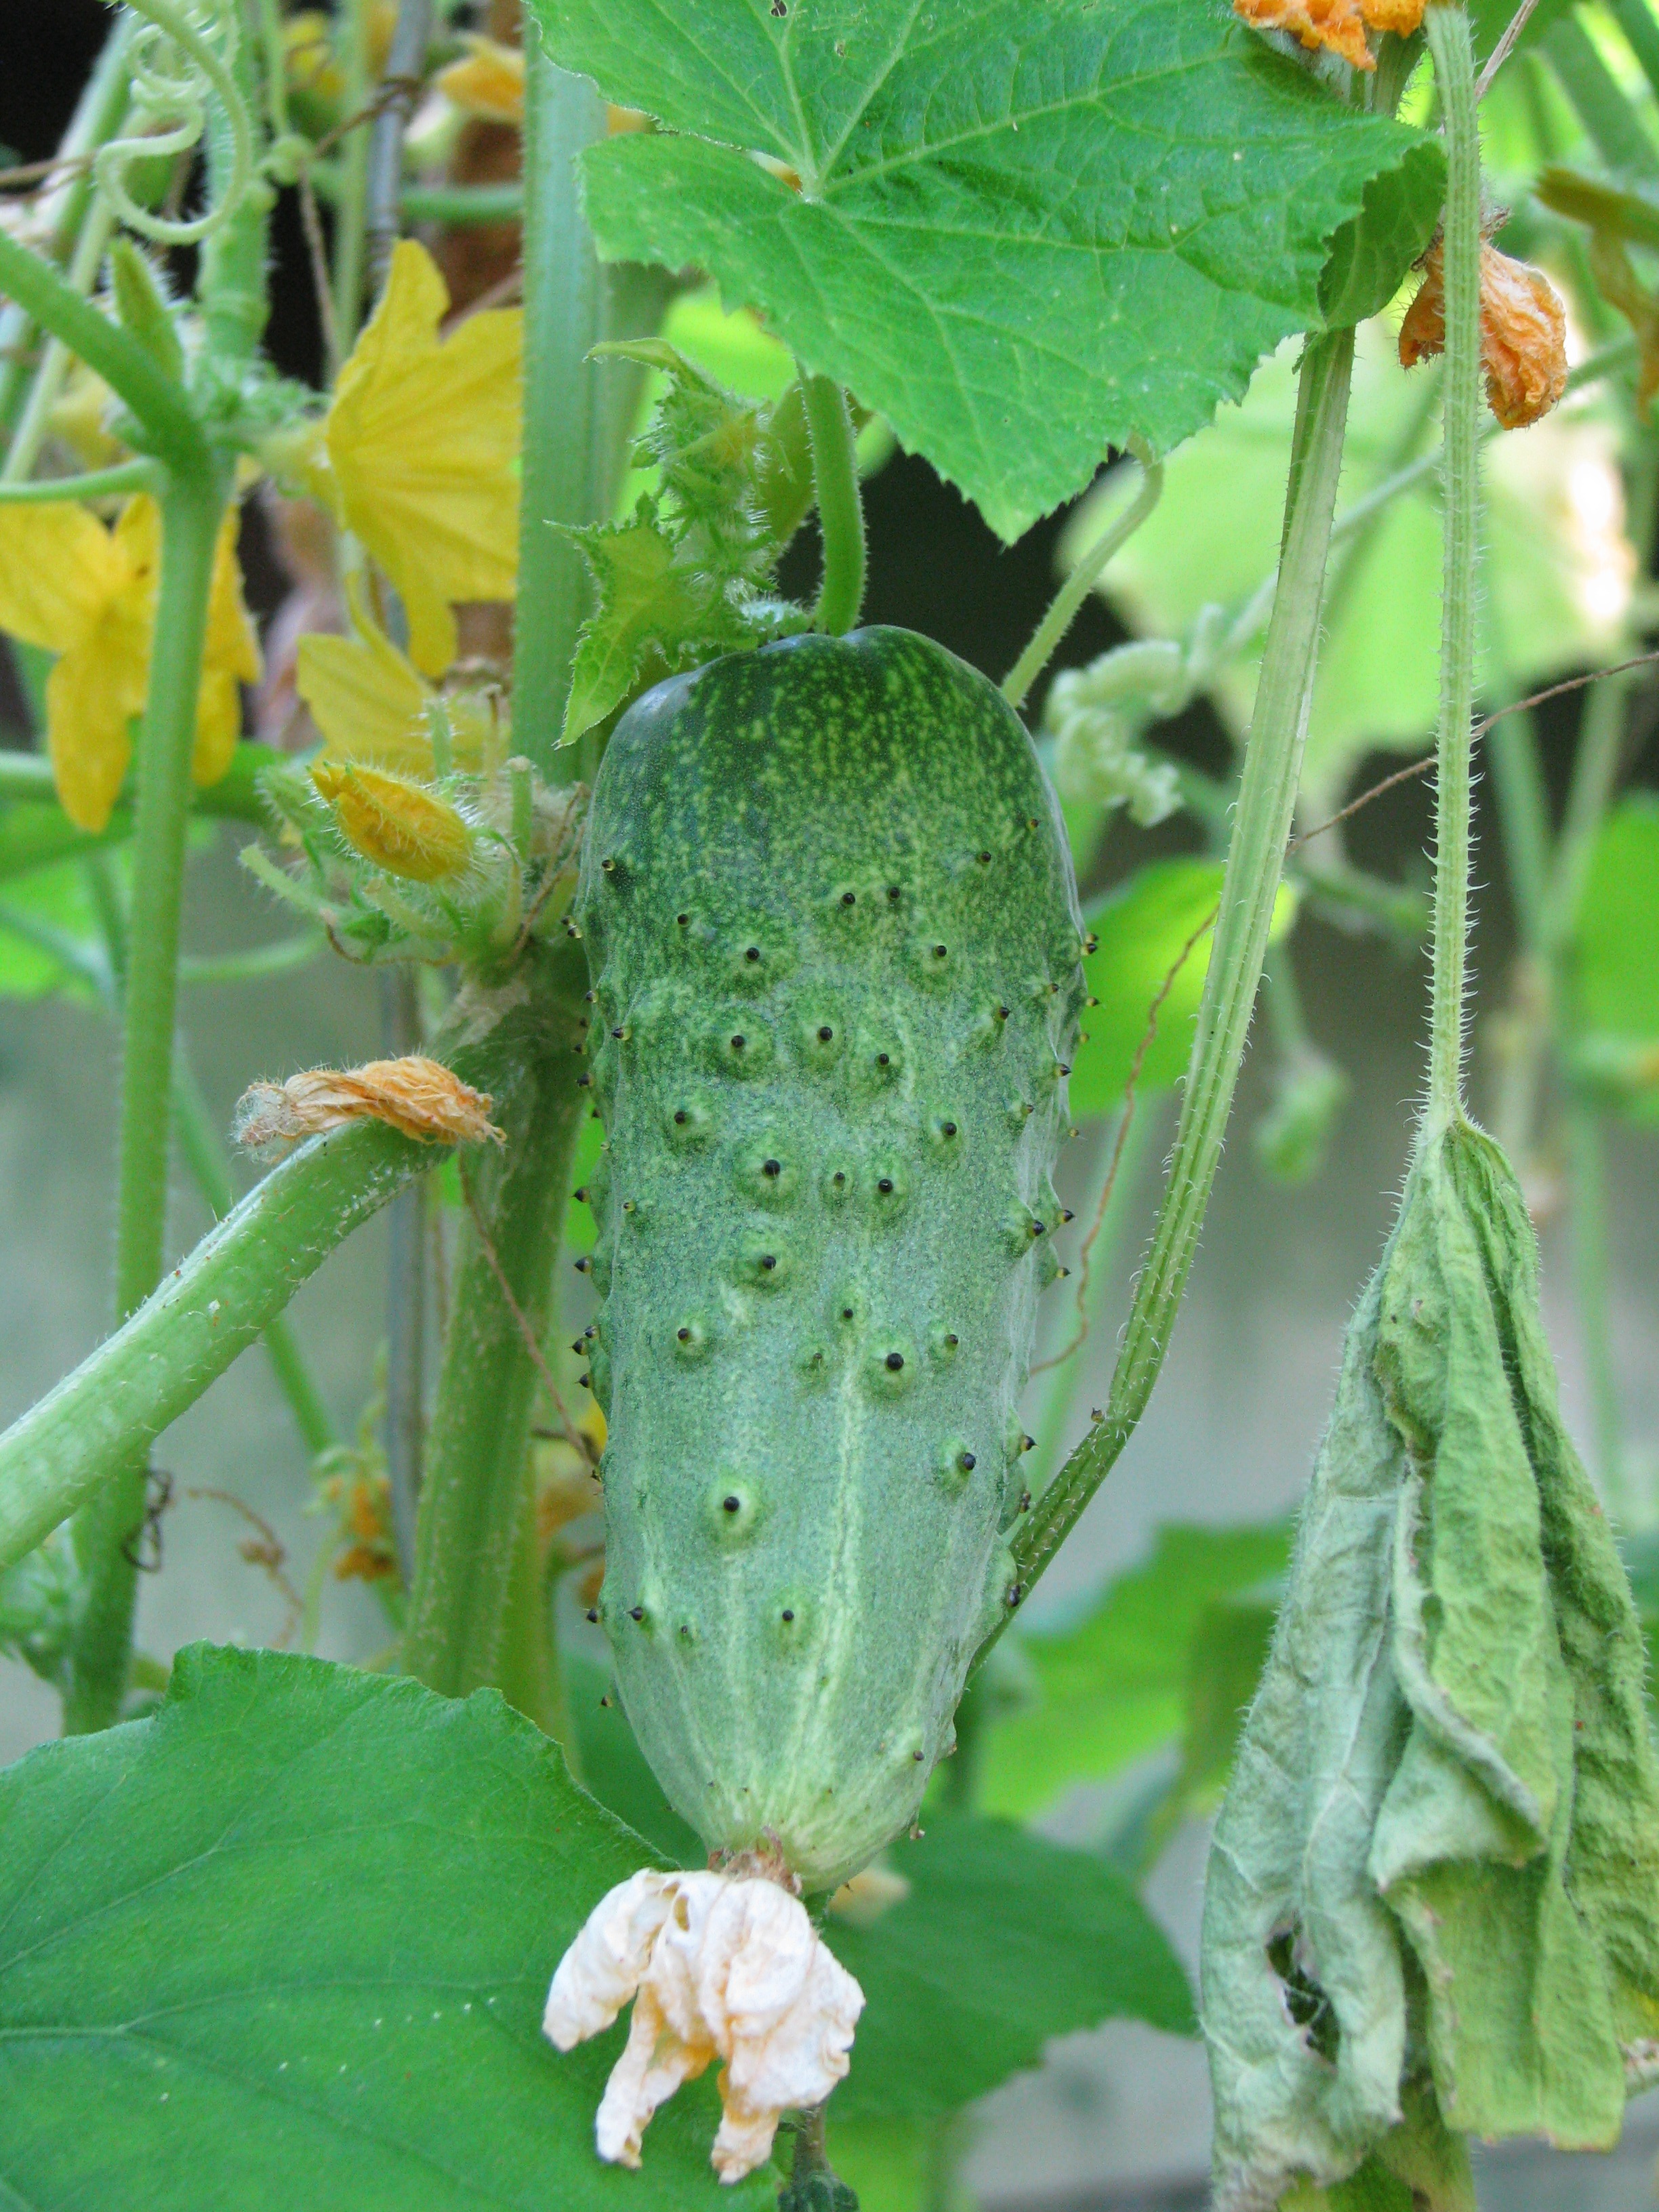
plant, leaf, flower, food, green, produce, vegetable, insect, fresh, botany, flora, gourd, gherkin, flowering plant, annual plant, plant stem, land plant, cucumber gourd and melon family, momordica charantia